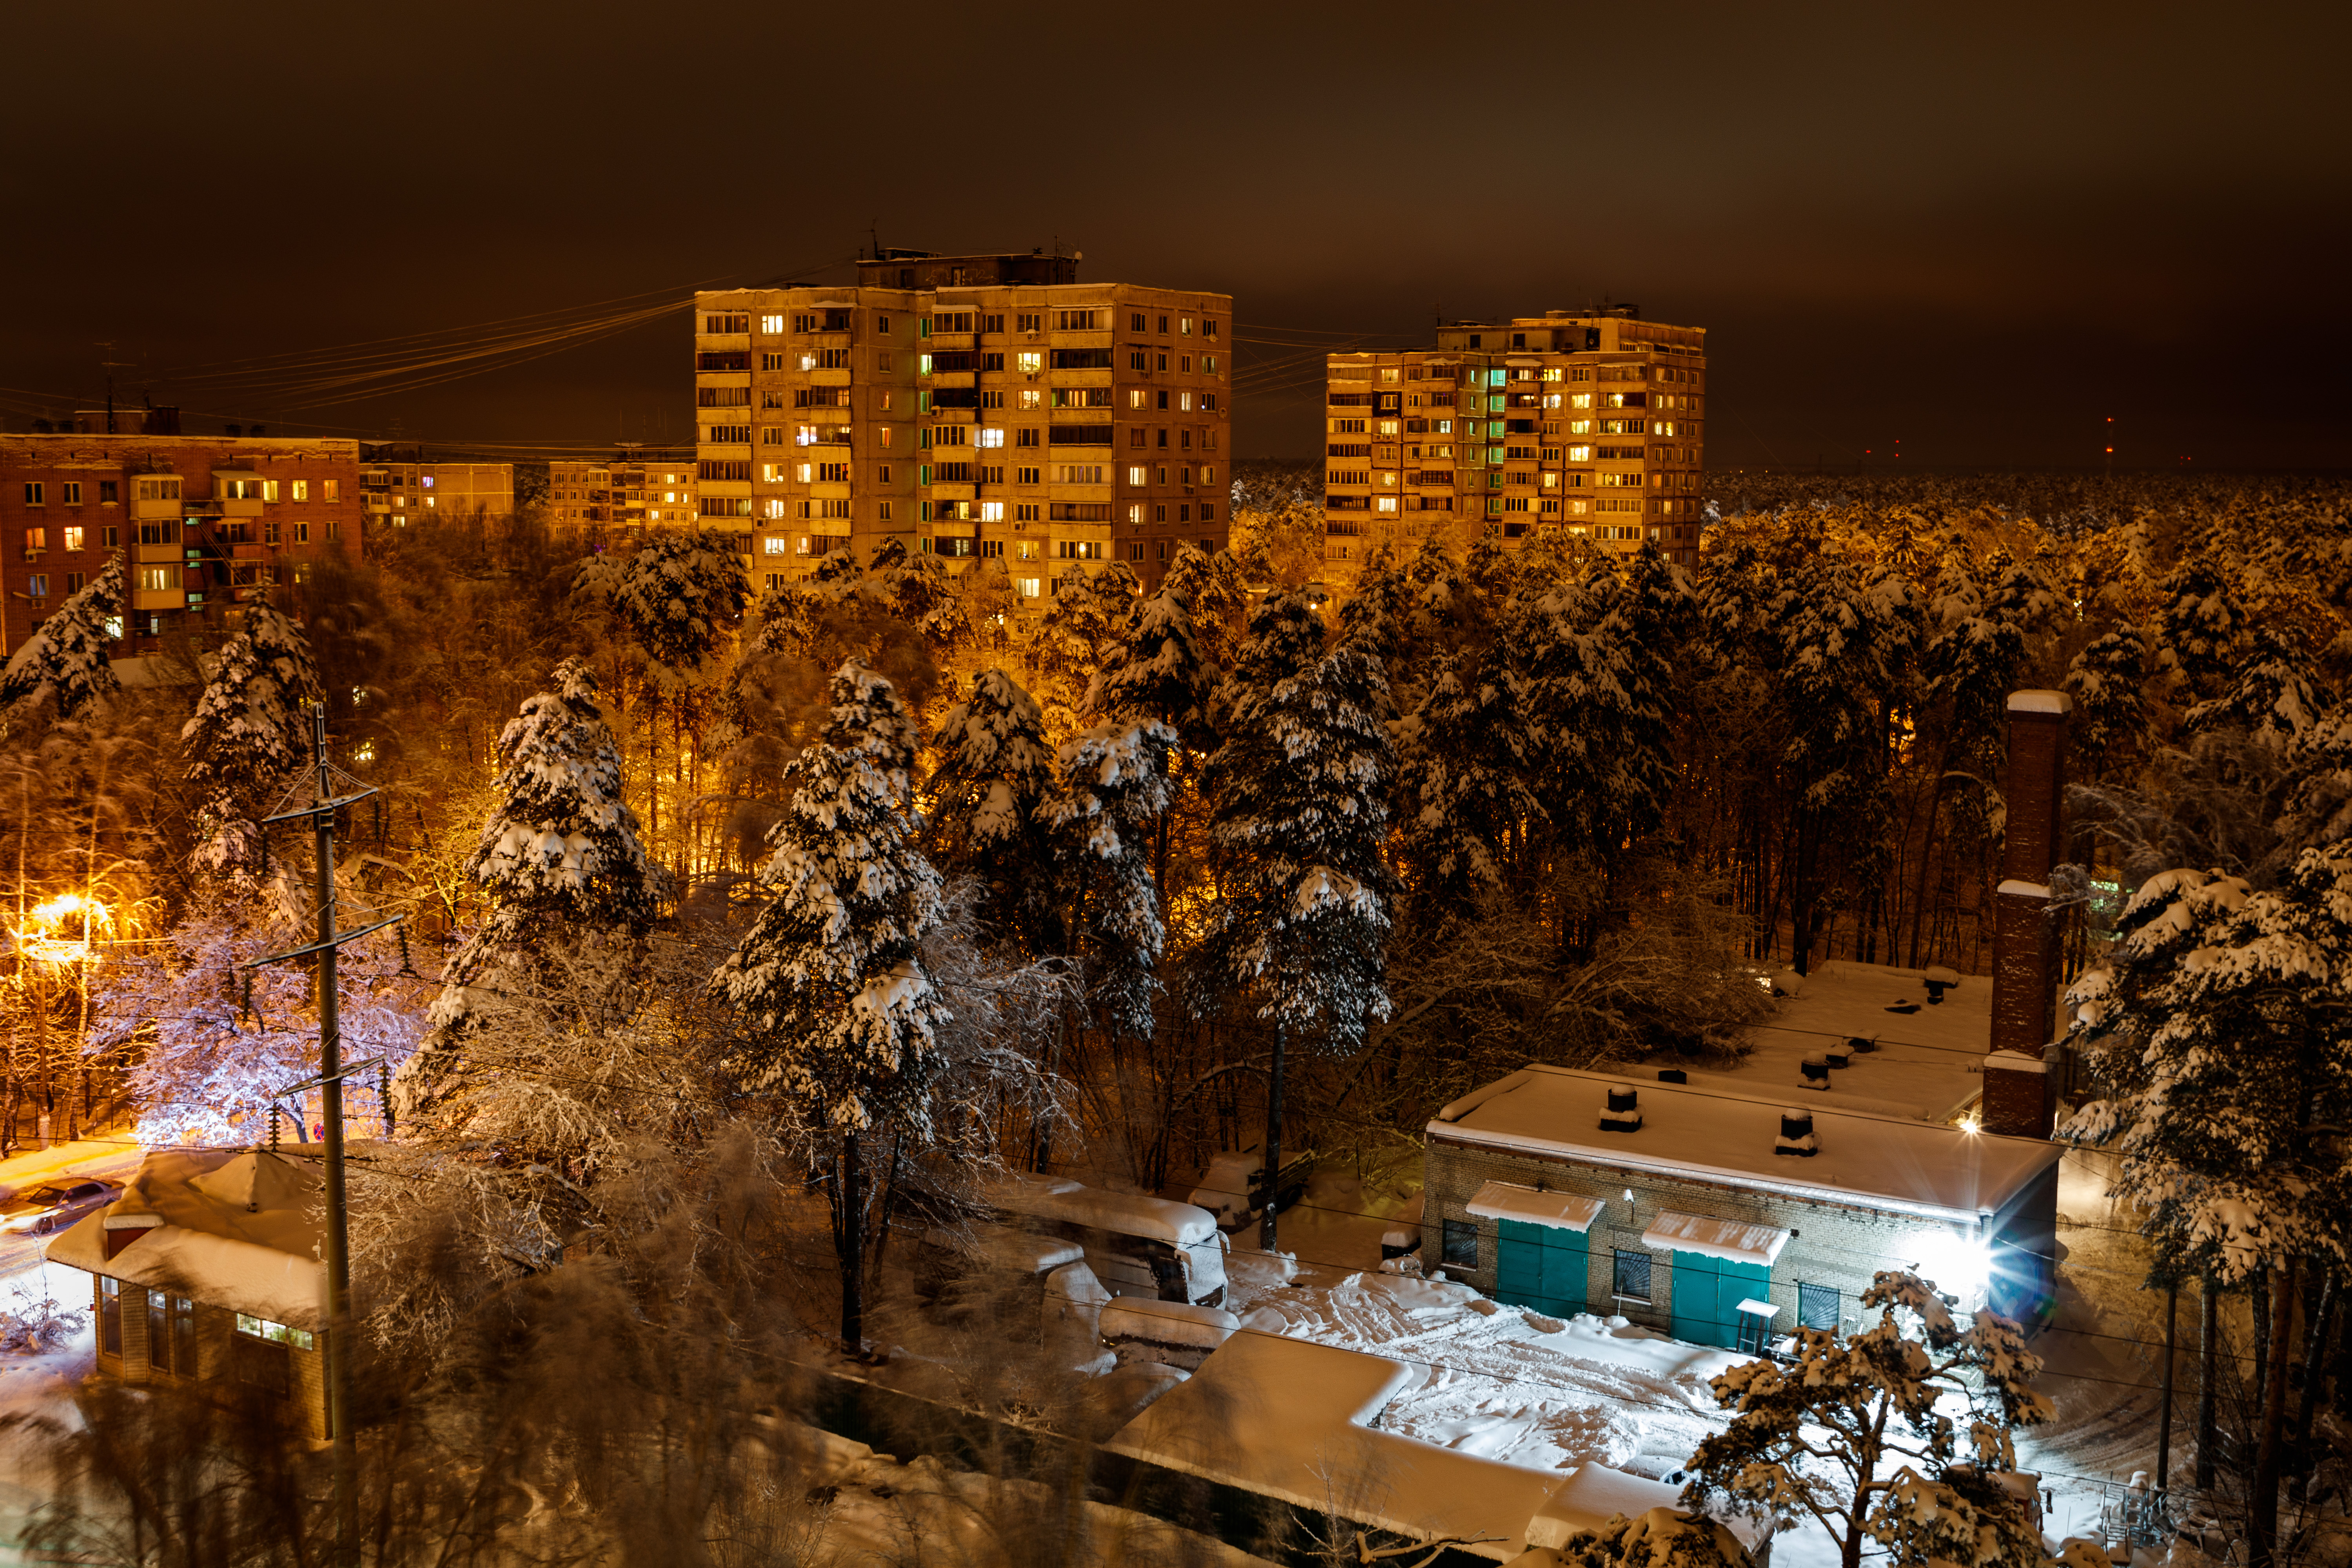
winter, snow, frost, cold, city, trees, branches, outdoors, white, wintry, snowfall, mysterious, nature, landscape, calm, scenic, tree, night, neighbourhood, metropolitan area, urban area, residential area, mixed use, street light, metropolis, electricity, apartment, suburb, condominium, evening, downtown, tower block, cityscape, skyline